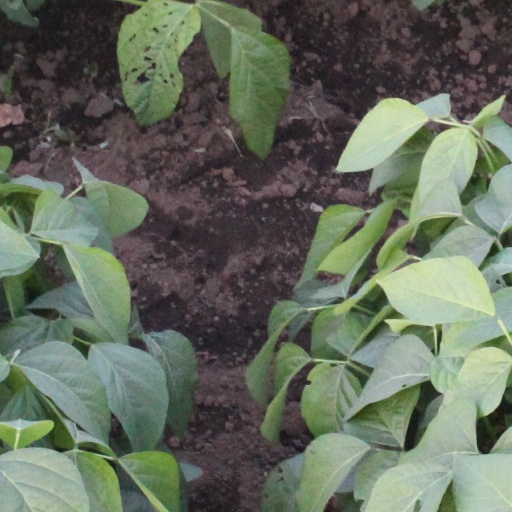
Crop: soybean